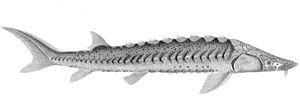
Le genre Acipenser regroupe une vingtaine d'espèces de poissons dulçaquicoles originaires d'Europe, d'Asie ou d'Amérique du Nord appelés esturgeons.